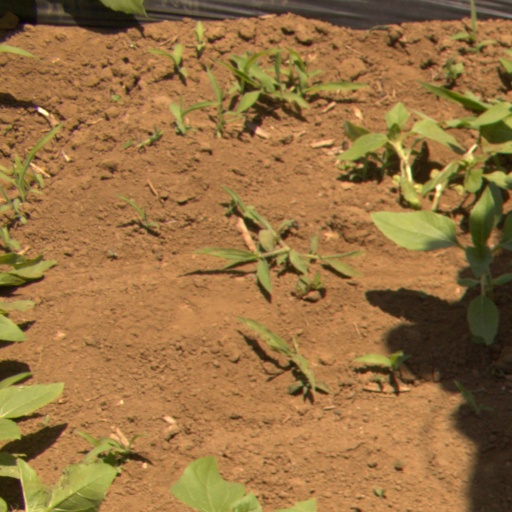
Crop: Jerusalem artichoke